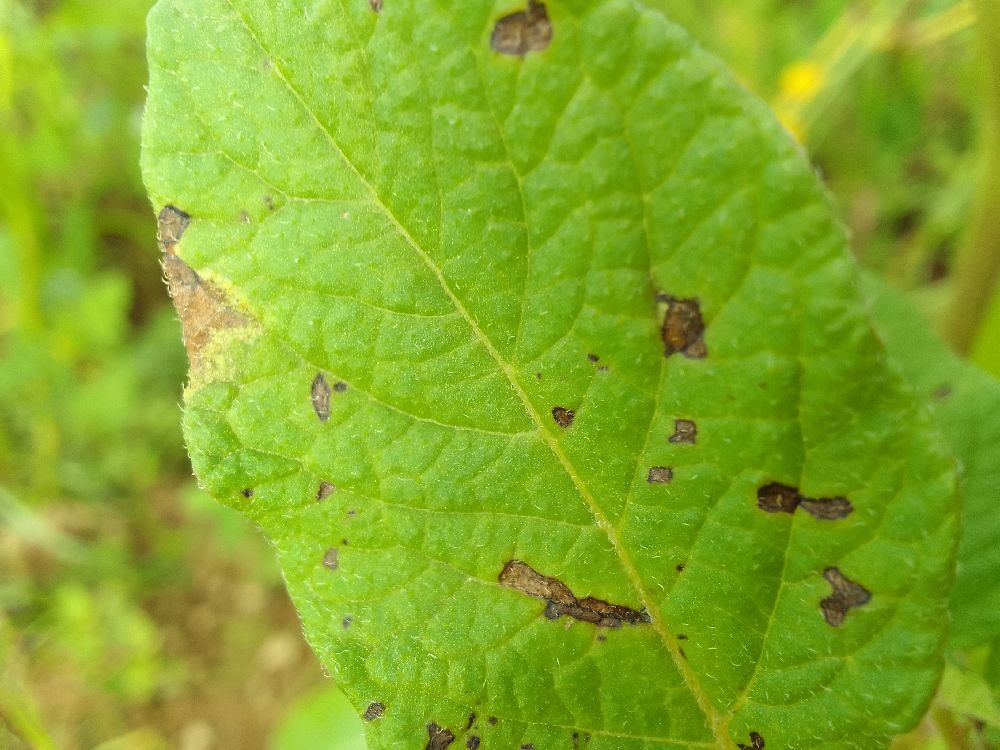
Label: Early blight